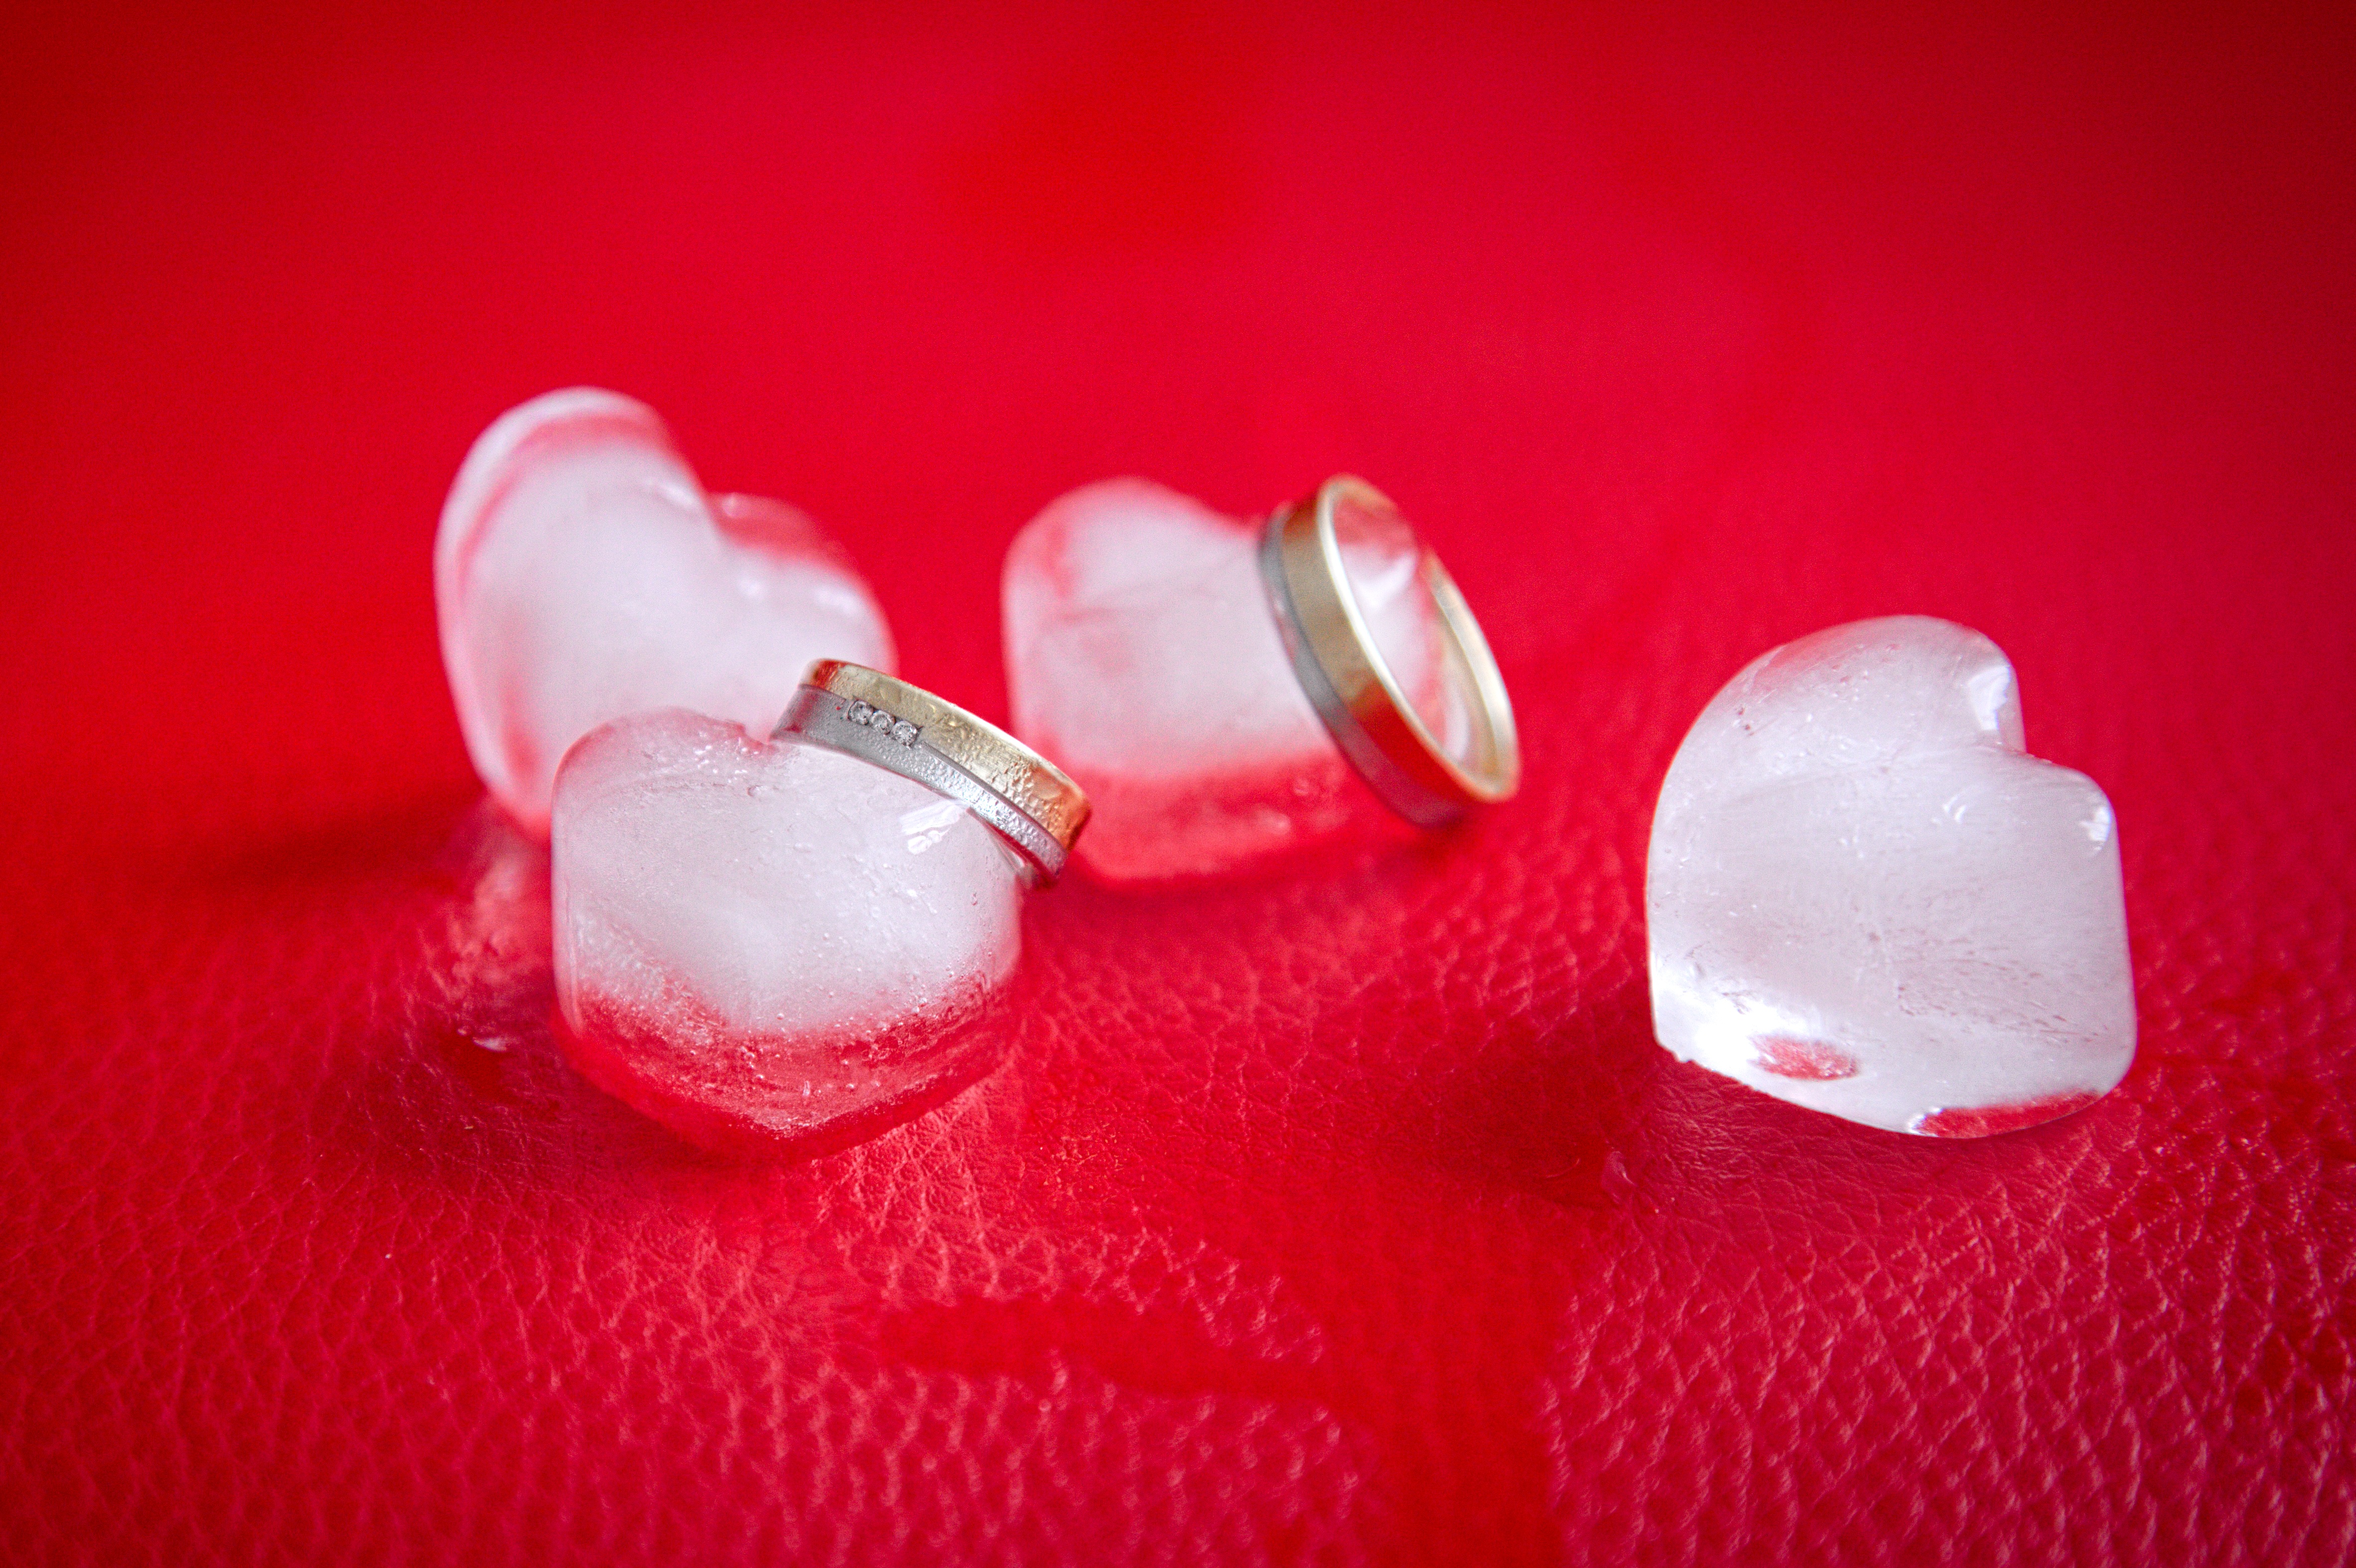
hand, cold, white, petal, ice, heart, finger, red, frozen, ear, pink, wedding, nail, lip, mouth, organ, rings, tooth, macro photography, ice cubes